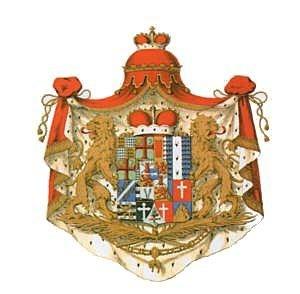
La maison princière de Thurn und Taxis est une famille allemande qui a dirigé un important service postal en Europe dès le XVIᵉ siècle. On la connaît aussi comme propriétaire de forêts, de brasseries, de banque et pour ses nombreux grands châteaux. Une chapelle sépulcrale à leur nom se trouve dans l'église Notre-Dame du Sablon à Bruxelles.
Francesco Tasso, né à Cornello dei Tasso, en 1459 et mort à Bruxelles en 1517, est l'un des organisateurs du premier service postal européen, la Kaiserliche Reichspost. Il fut maître général des postes des Habsbourg et ministre des postes pour l'Espagne en 1504 sous Philippe Ier de Castille.
Karl Alexander, prince von Thurn und Taxis, est un prince allemand, dernier maître général des postes du Saint-Empire.